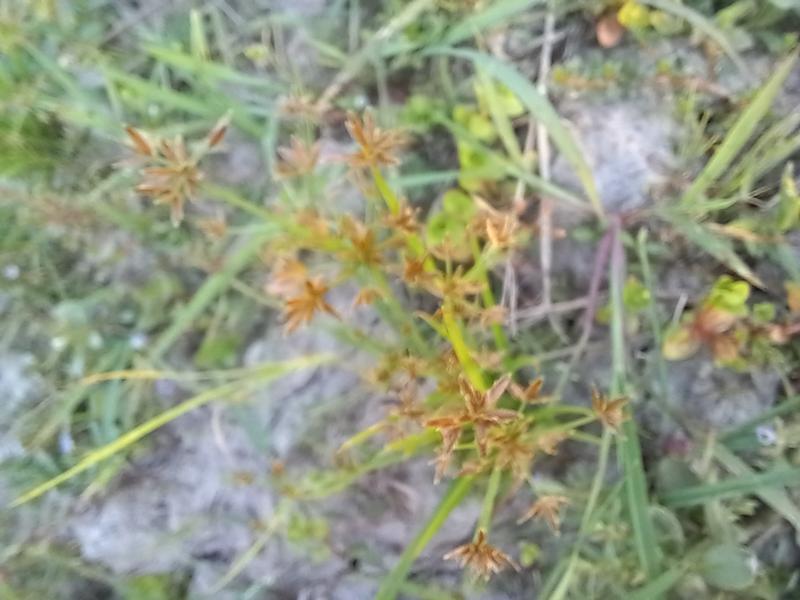
Weed species: Cyperus ochraceus